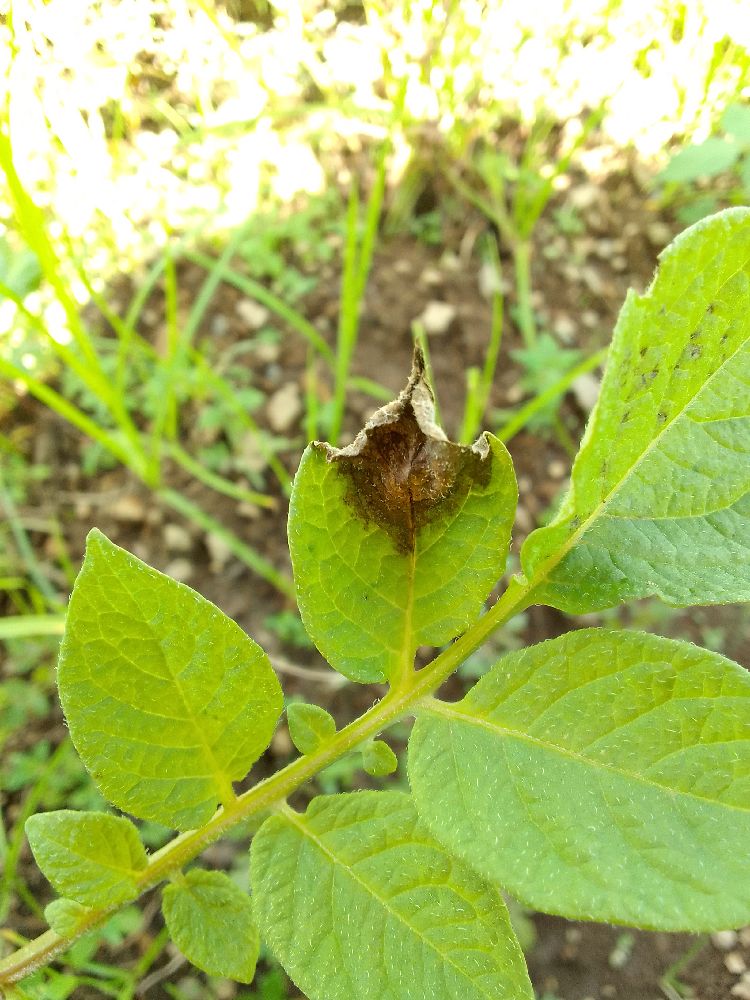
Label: Late blight